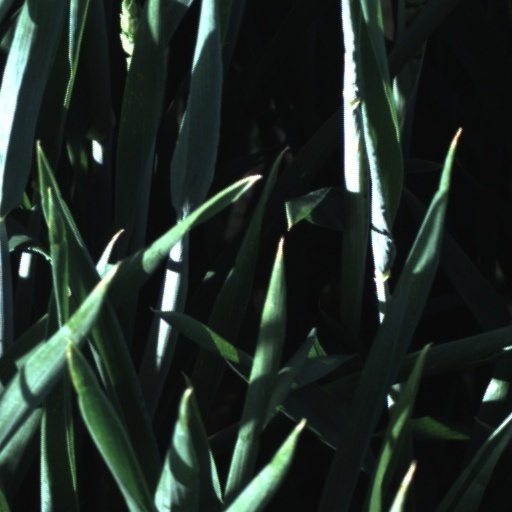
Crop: wheat